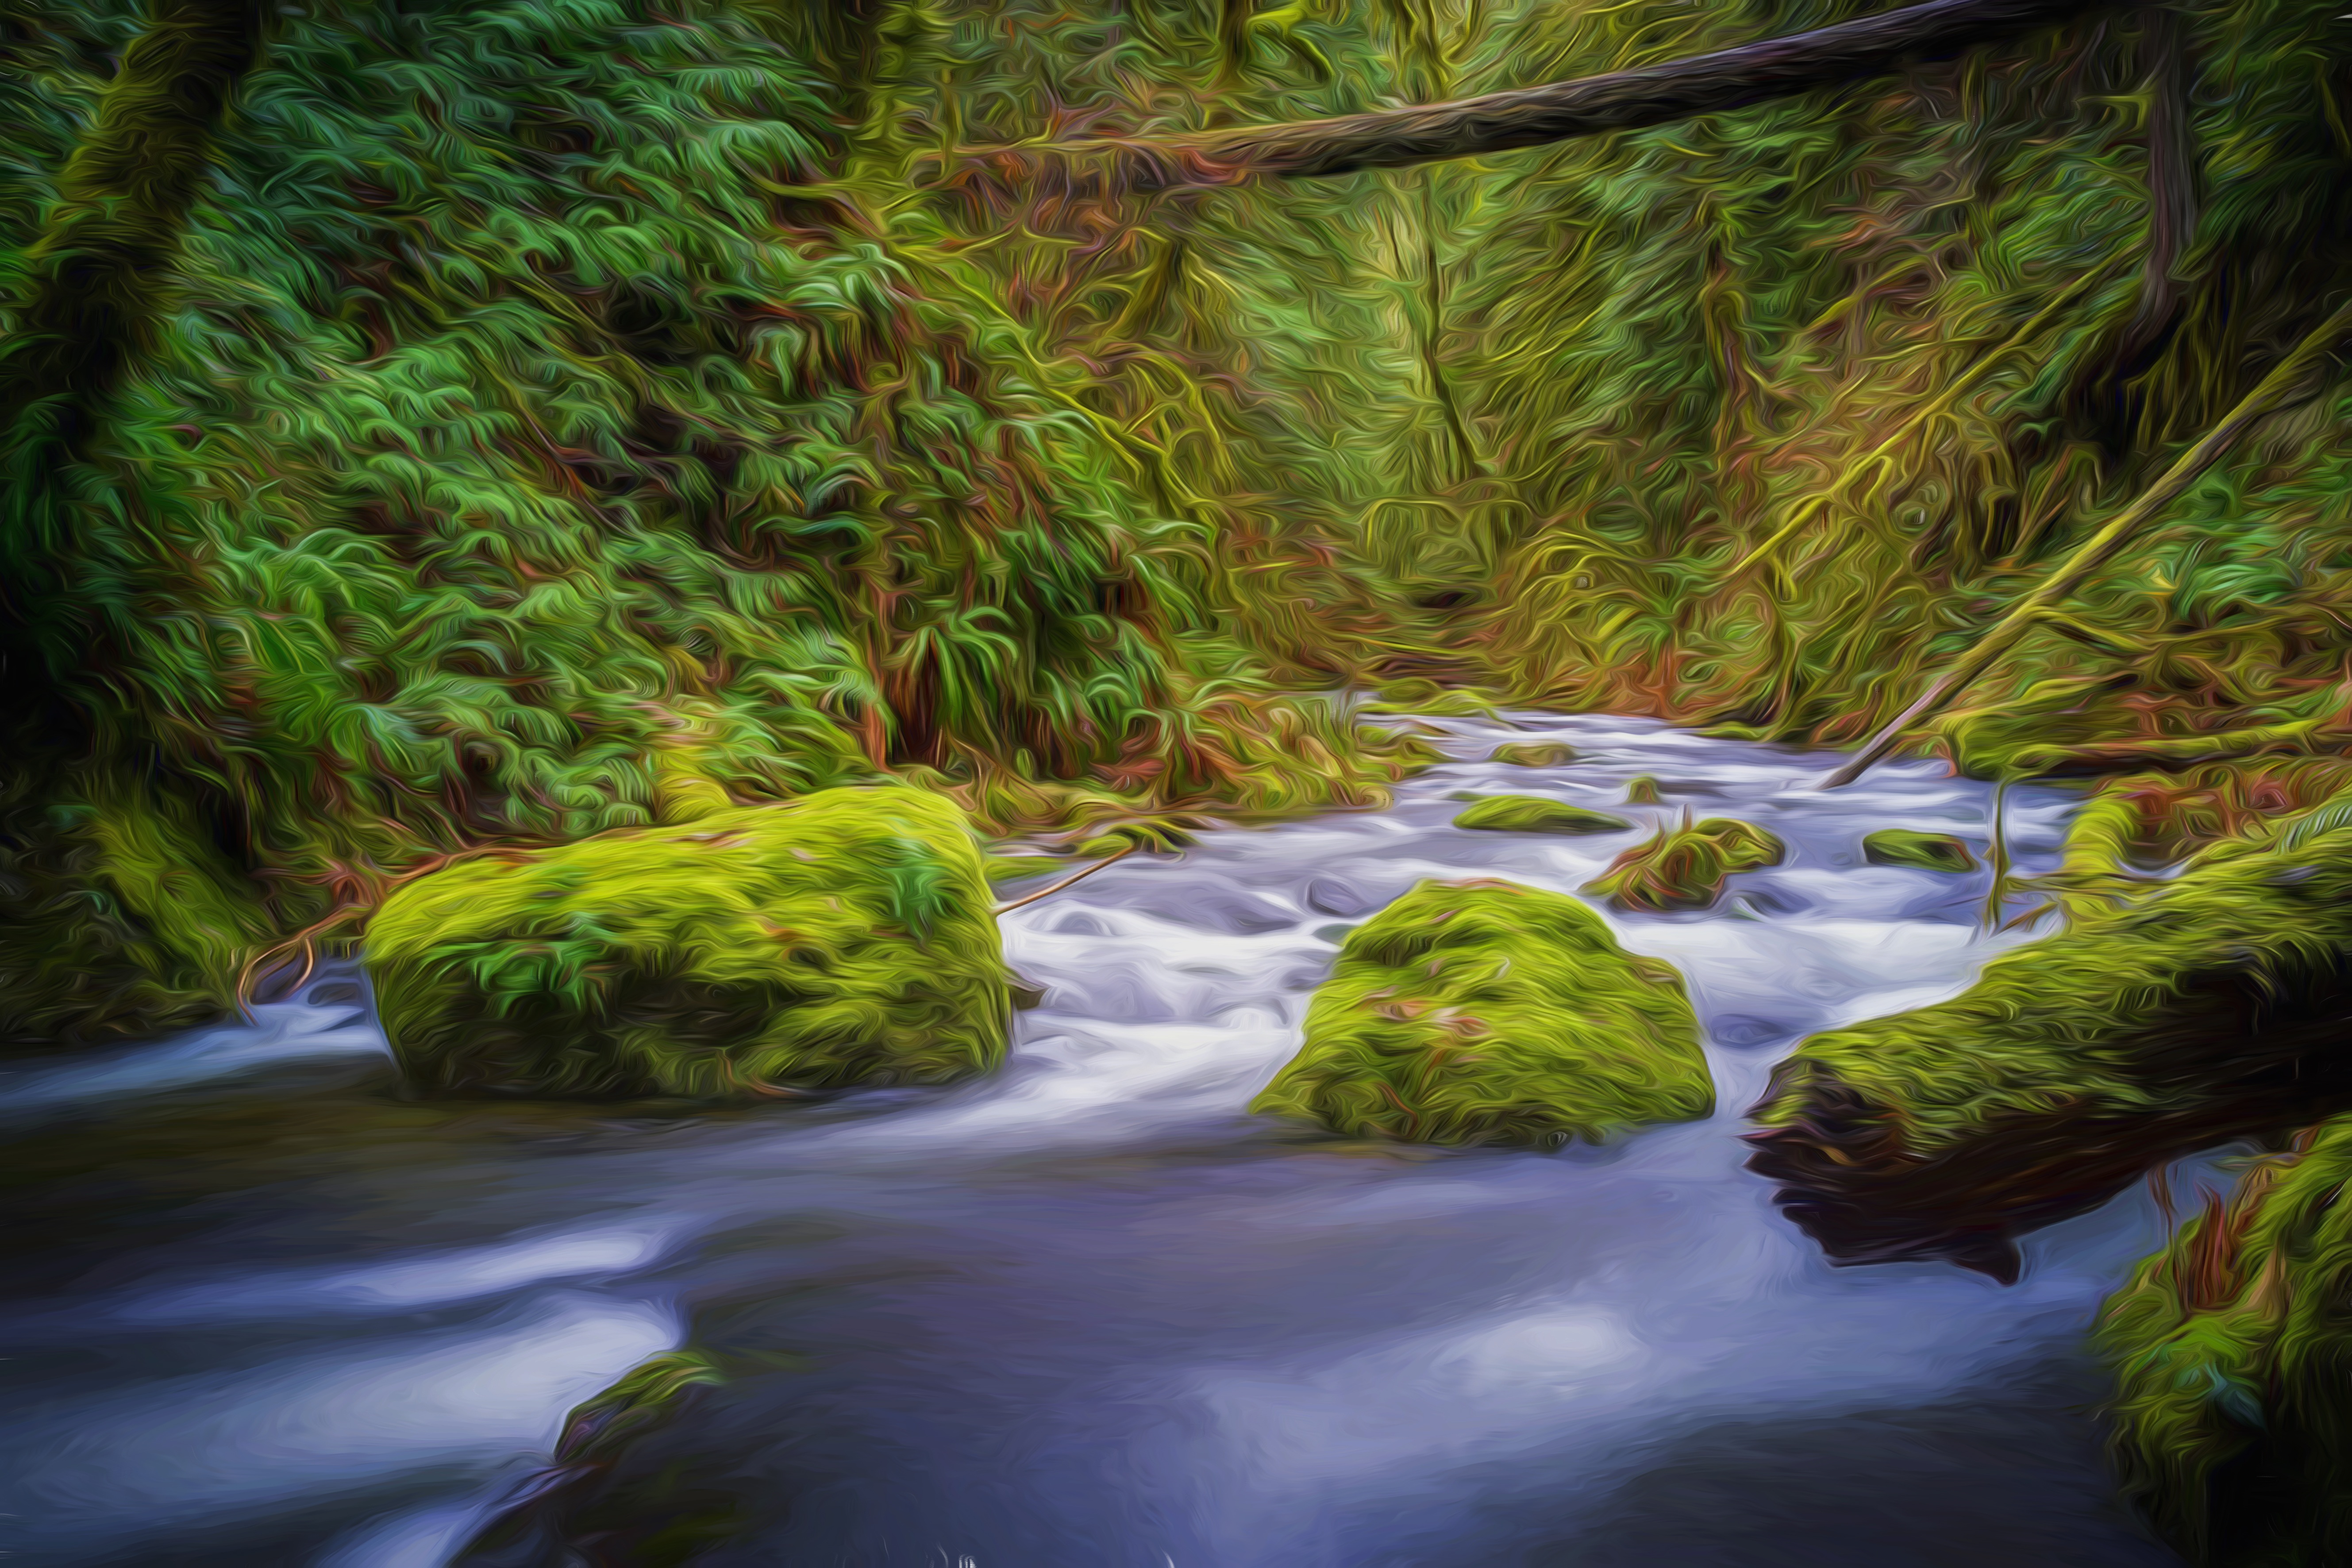
landscape, water, nature, forest, waterfall, creek, wilderness, creative, leaf, river, moss, stream, green, reflection, jungle, rapid, artwork, body of water, painting, art, vegetation, rainforest, woodland, bach, habitat, digital art, water feature, watercourse, oil painting, photo painting, landform, digital painting, natural environment, geographical feature